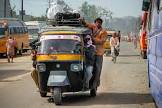
Vehicle type: Auto Rickshaws